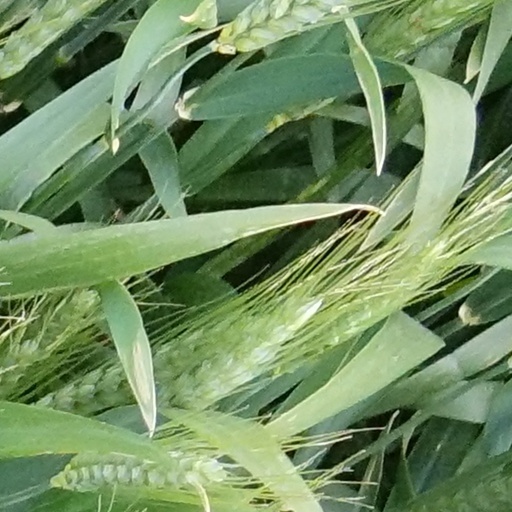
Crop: wheat